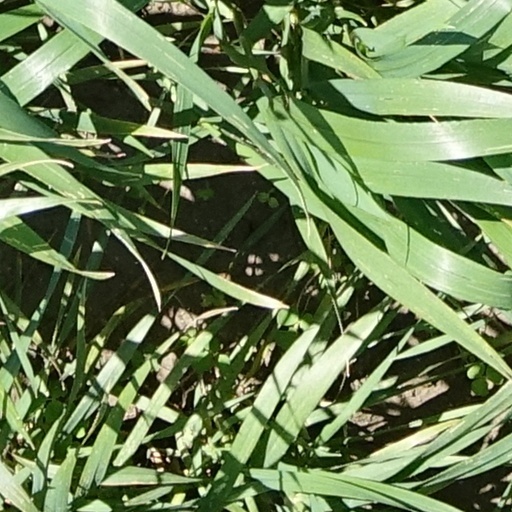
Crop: wheat